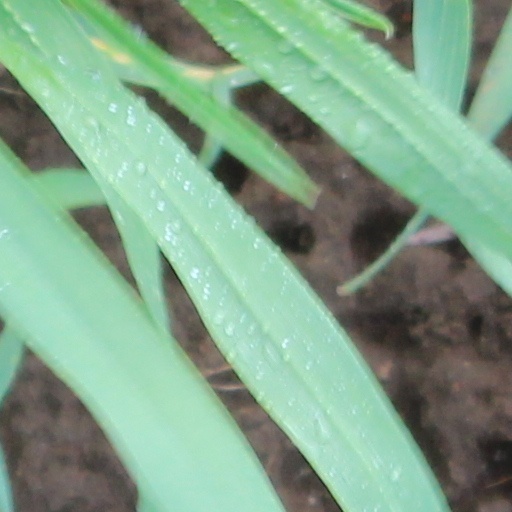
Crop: wheat